Merino

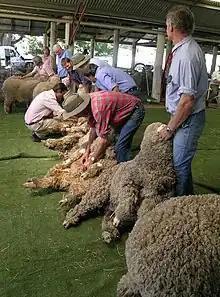
Merino ewe judging

The Rambouillet stud enjoyed some undisclosed genetic development with some English long-wool genes contributing to the size and wool-type of the French sheep. Through one ram in particular named Emperor – imported to Australia in 1860 by the Peppin brothers of Wanganella, New South Wales – the Rambouillet stud had an enormous influence on the development of the Australian Merino.